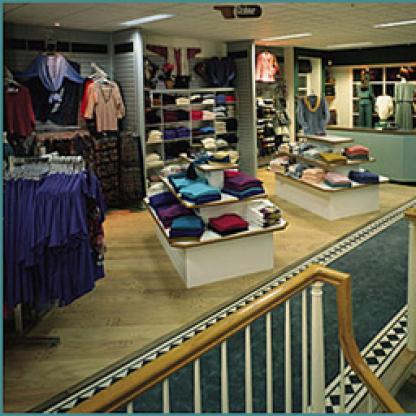
Scene: Indoor